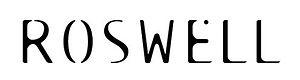
Cet article présente les 22 épisodes de la première saison de la série télévisée américaine Roswell.
Cet article présente les 18 épisodes de la troisième saison de la série télévisée américaine Roswell.
Roswell est une série télévisée américaine en 61 épisodes de 43 minutes, adaptée par Jason Katims de la série de romans Roswell High de Melinda Metz et diffusée entre le 6 octobre 1999 et le 21 mai 2001 sur le réseau The WB, puis entre le 9 octobre 2001 et le 14 mai 2002 sur le réseau UPN.